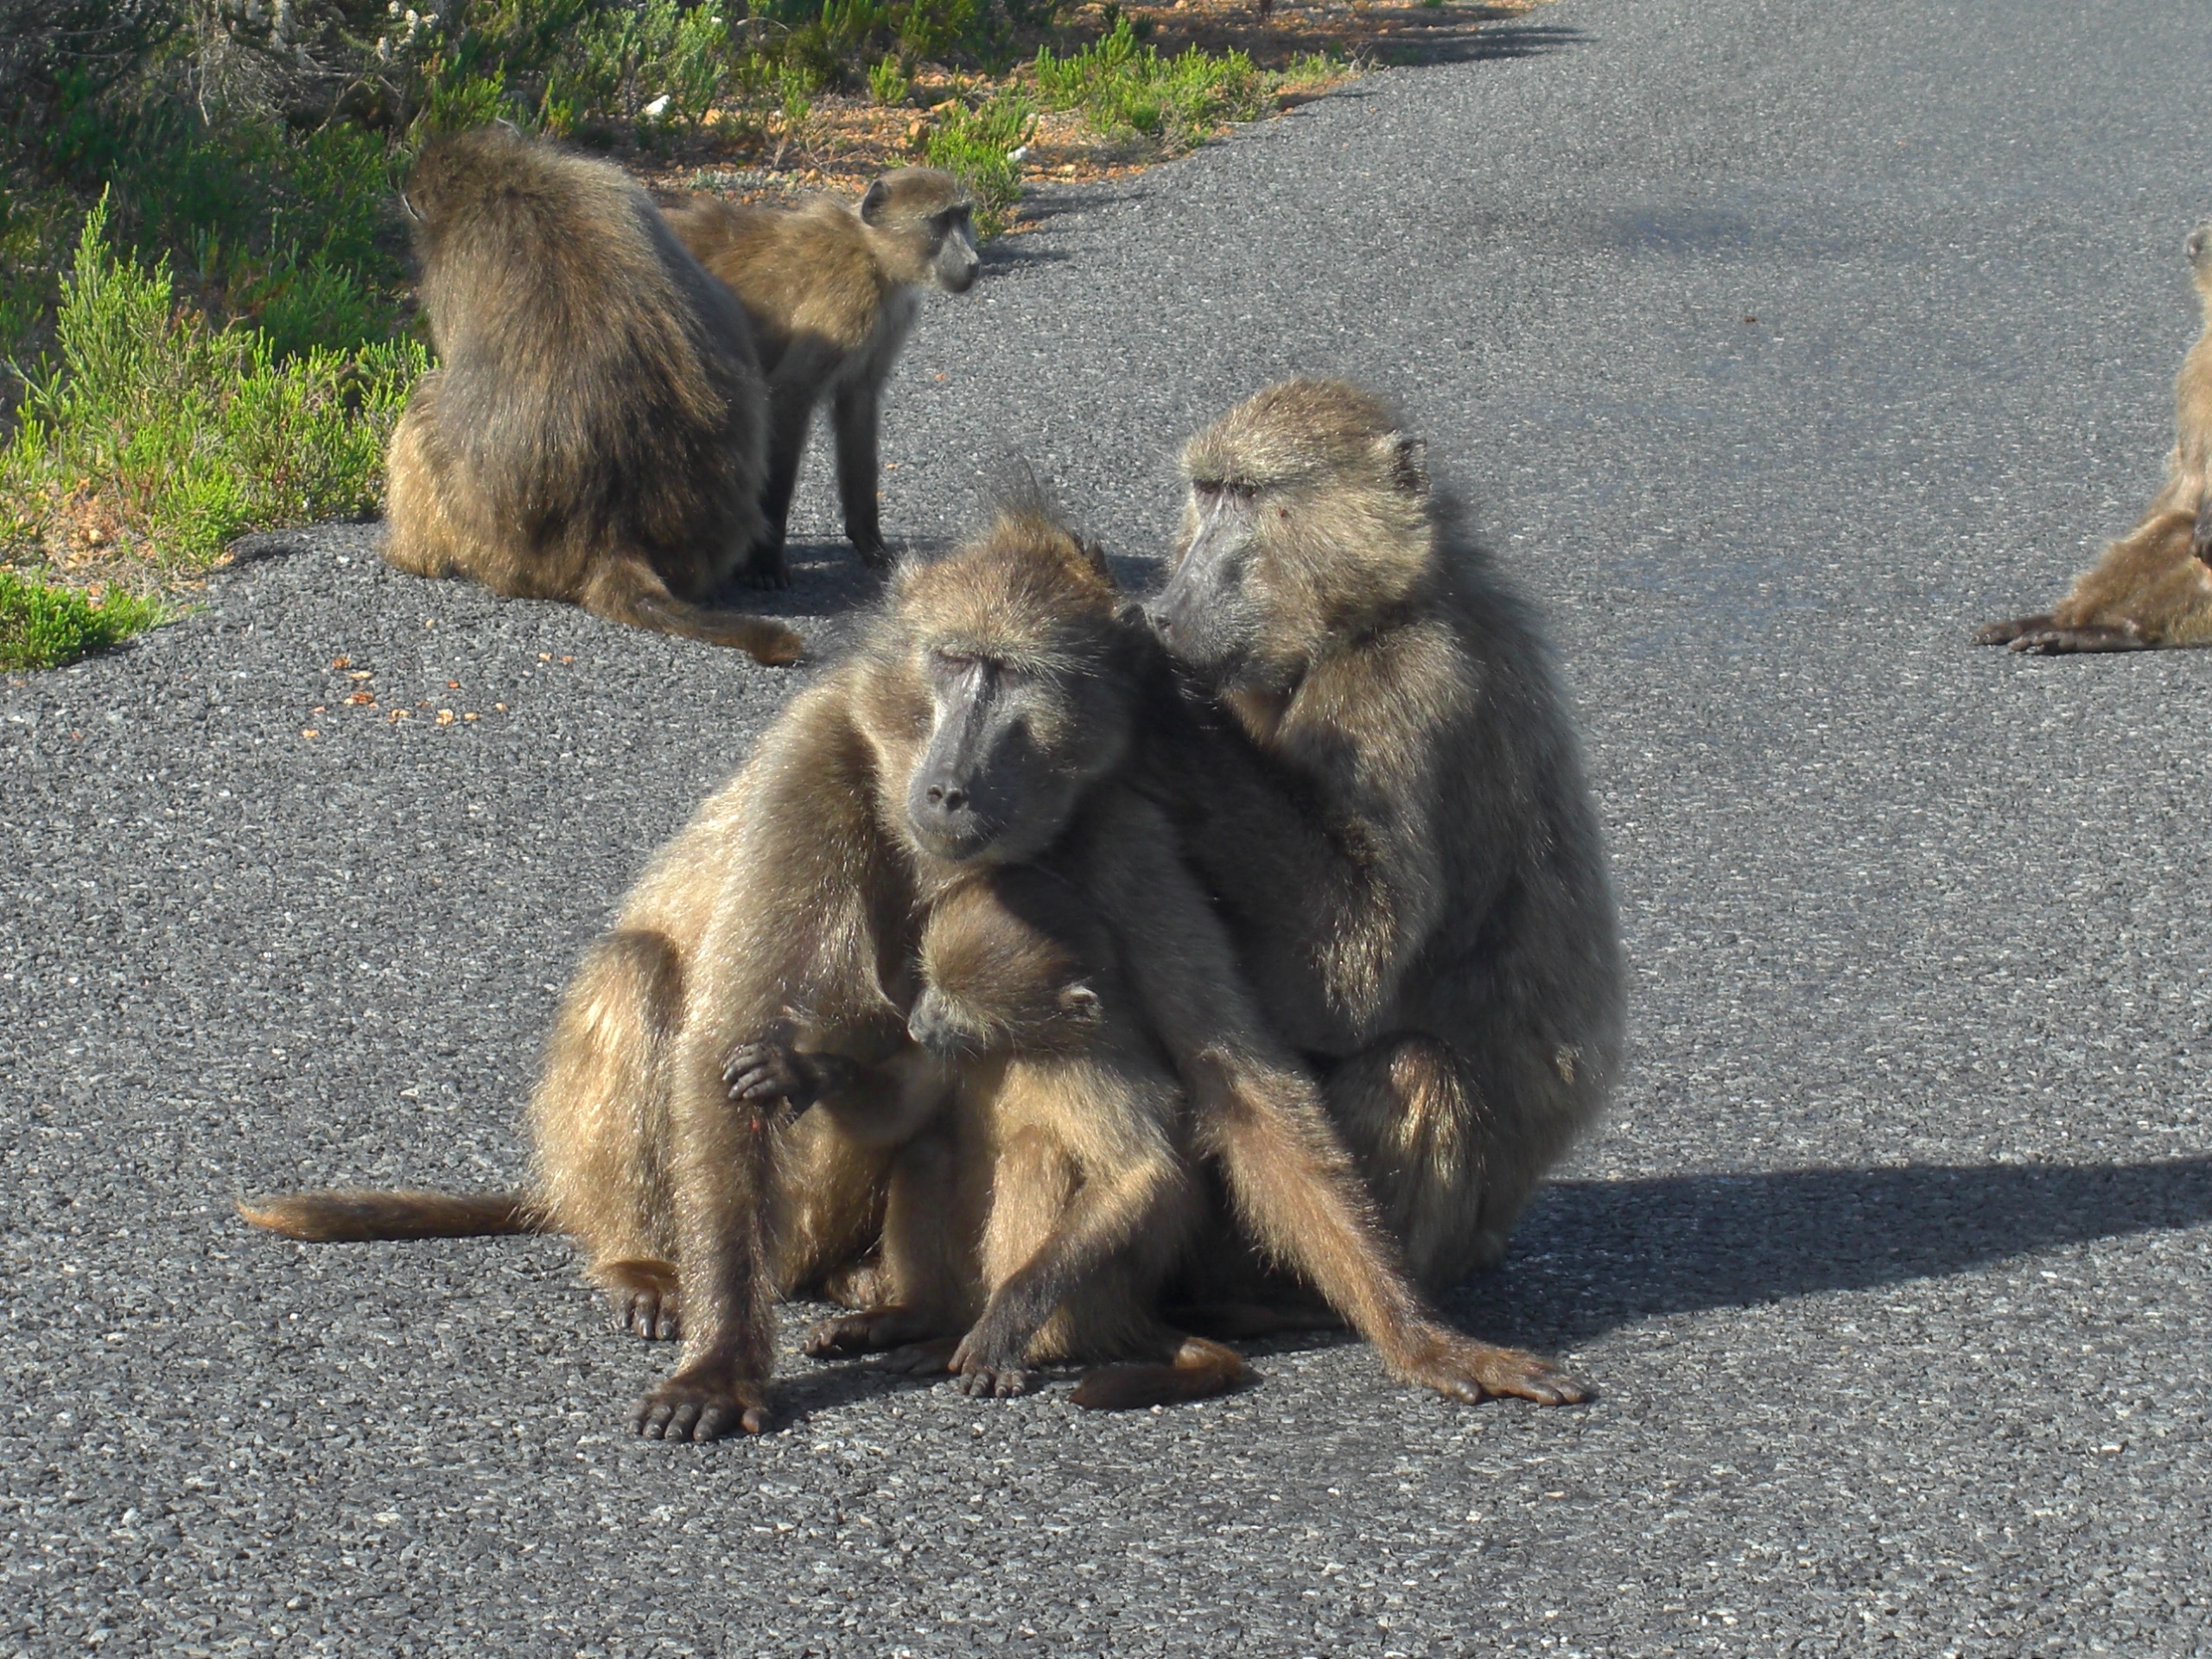
photography, wildlife, zoo, mammal, fauna, primate, ape, baboon, vertebrate, south africa, macaque, old world monkey, street dog, dog breed group